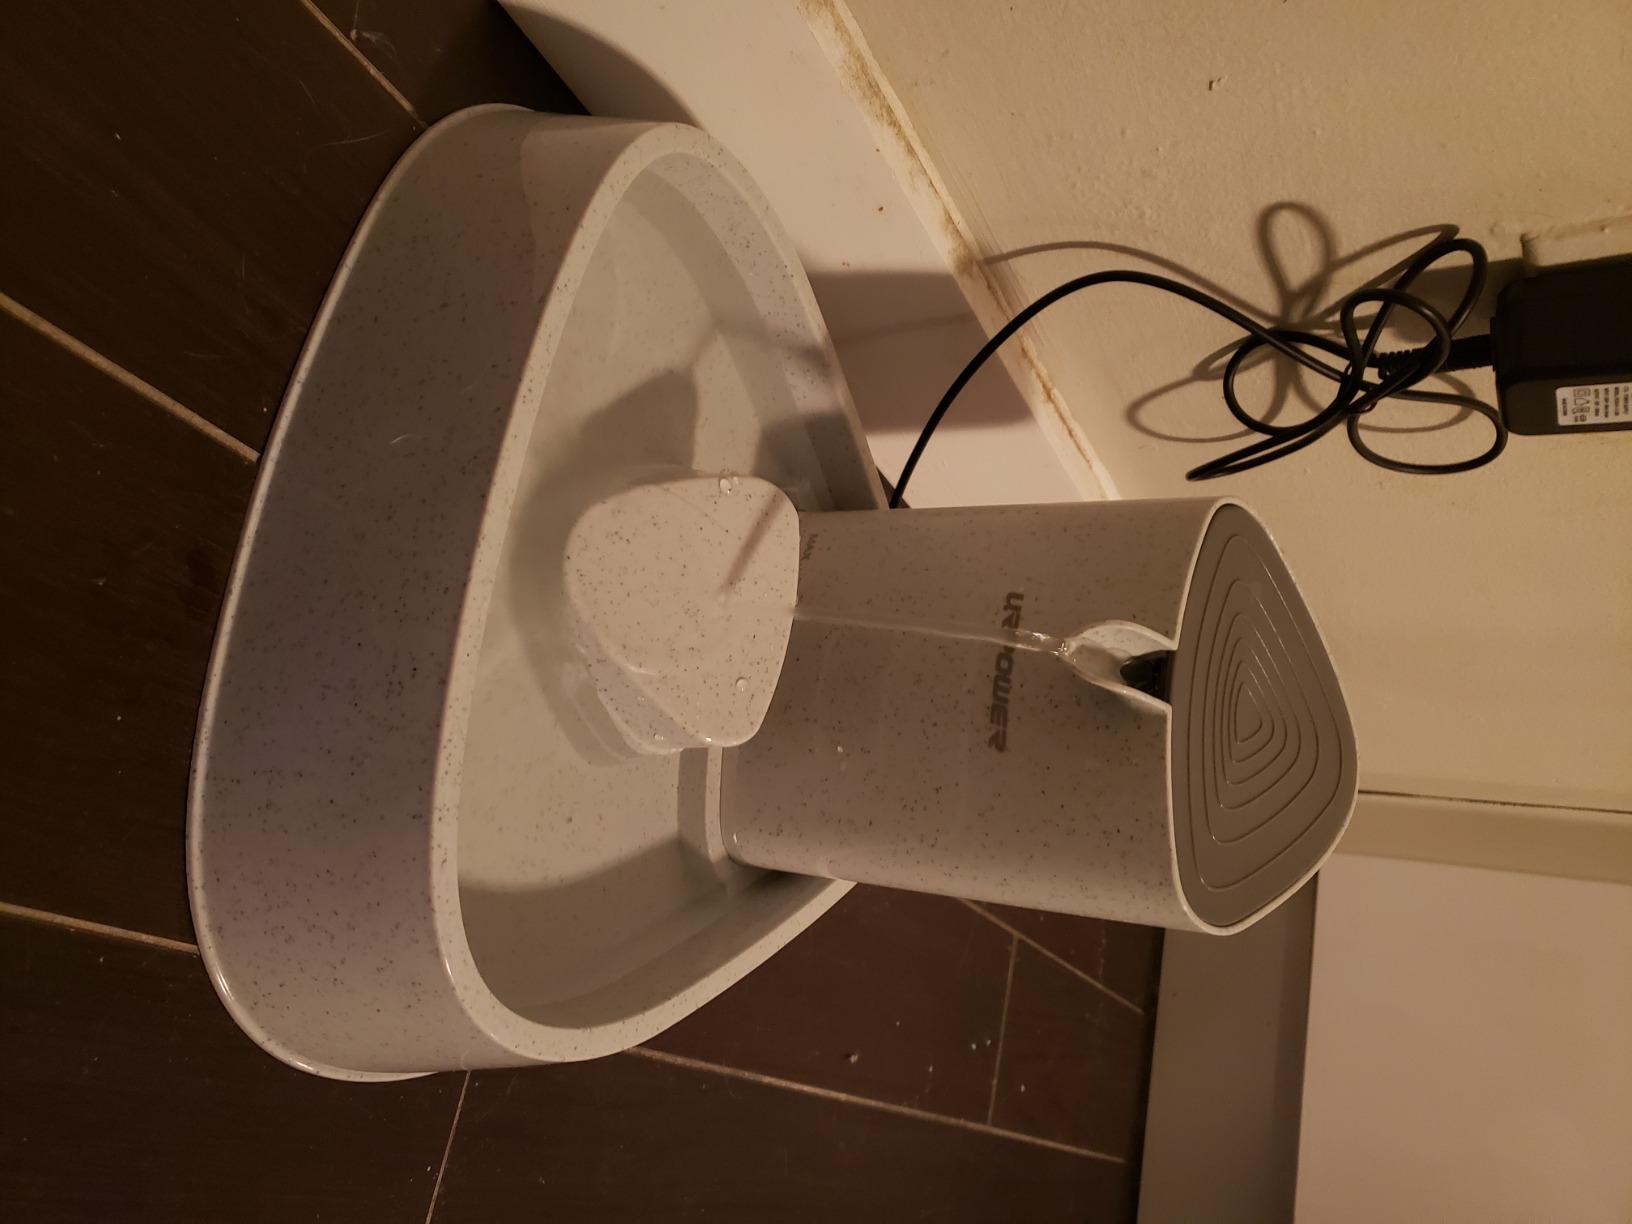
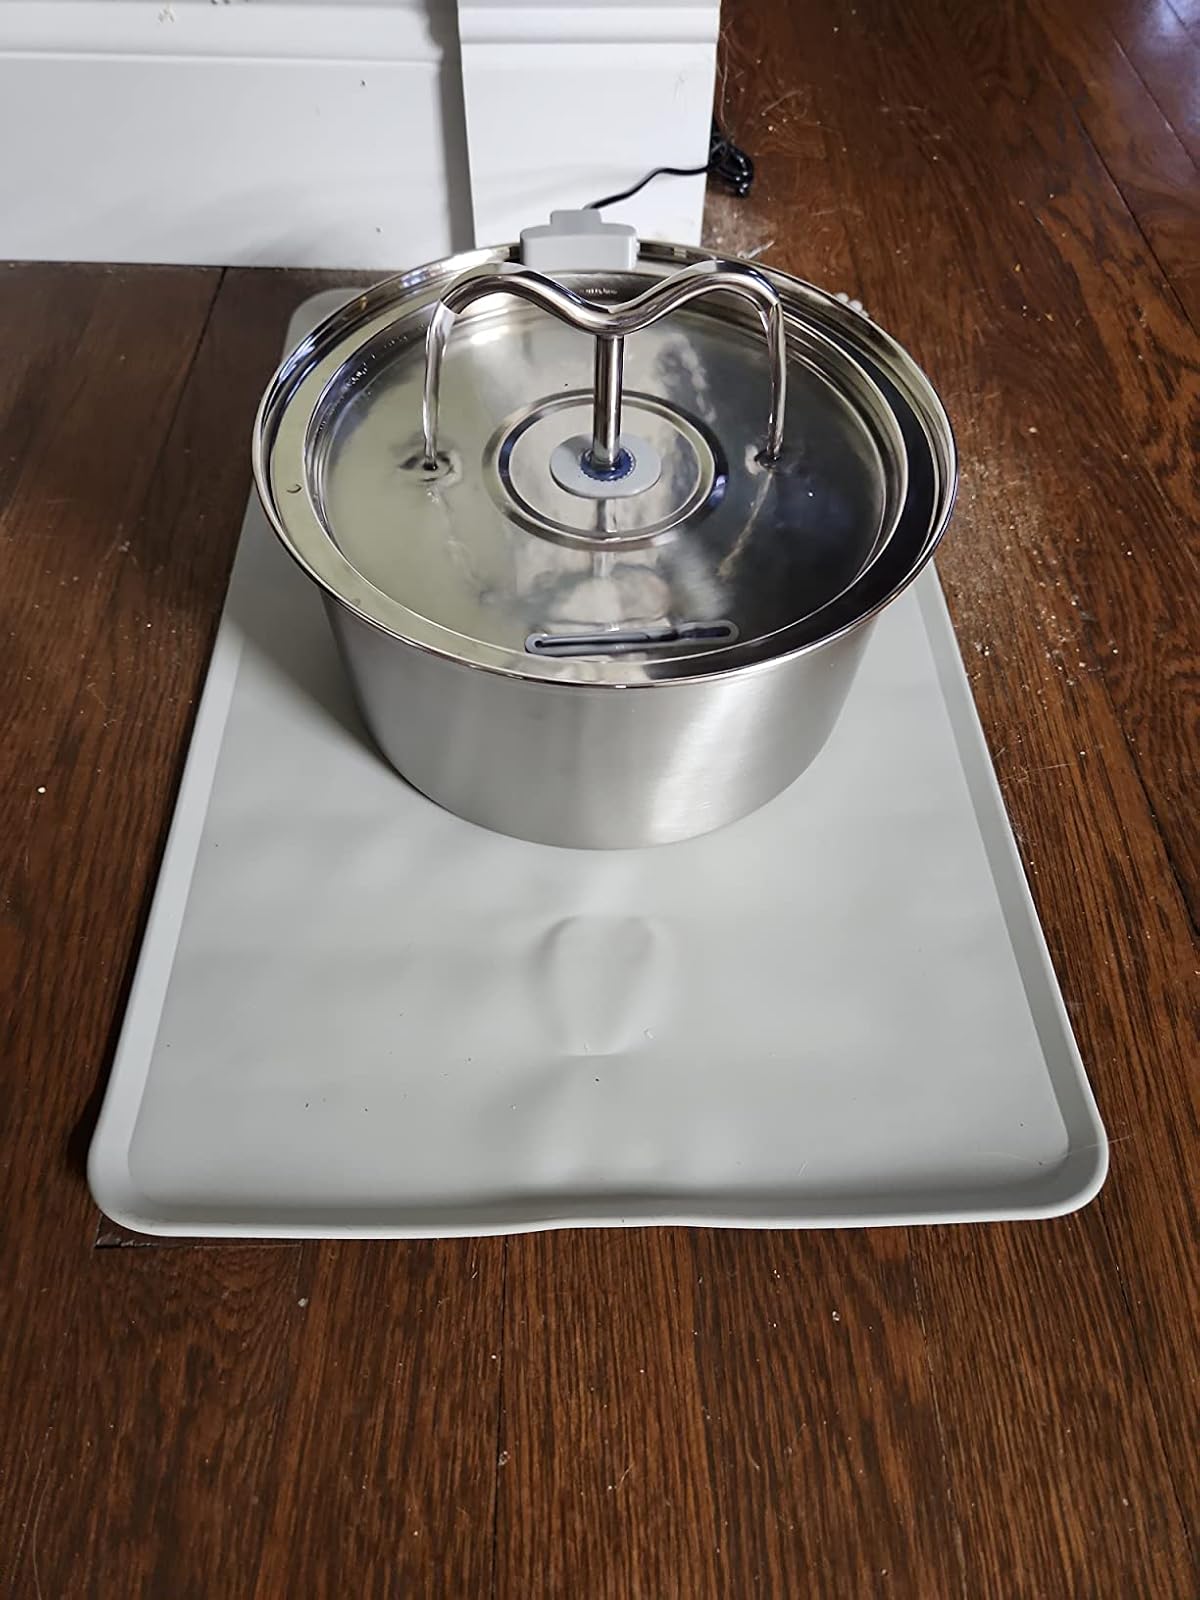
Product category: items_bowl
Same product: no